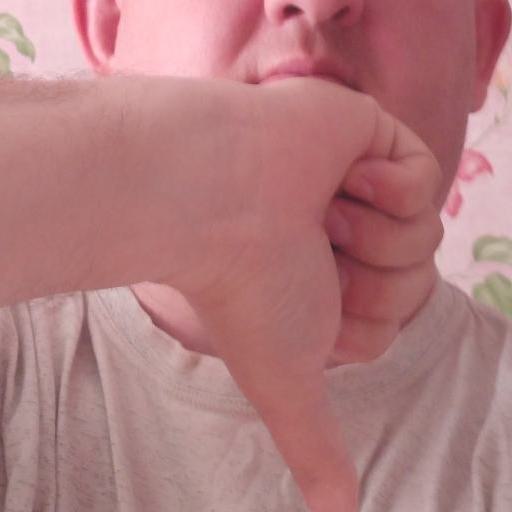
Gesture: dislike